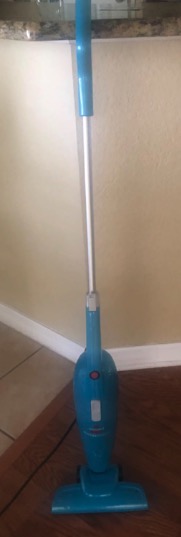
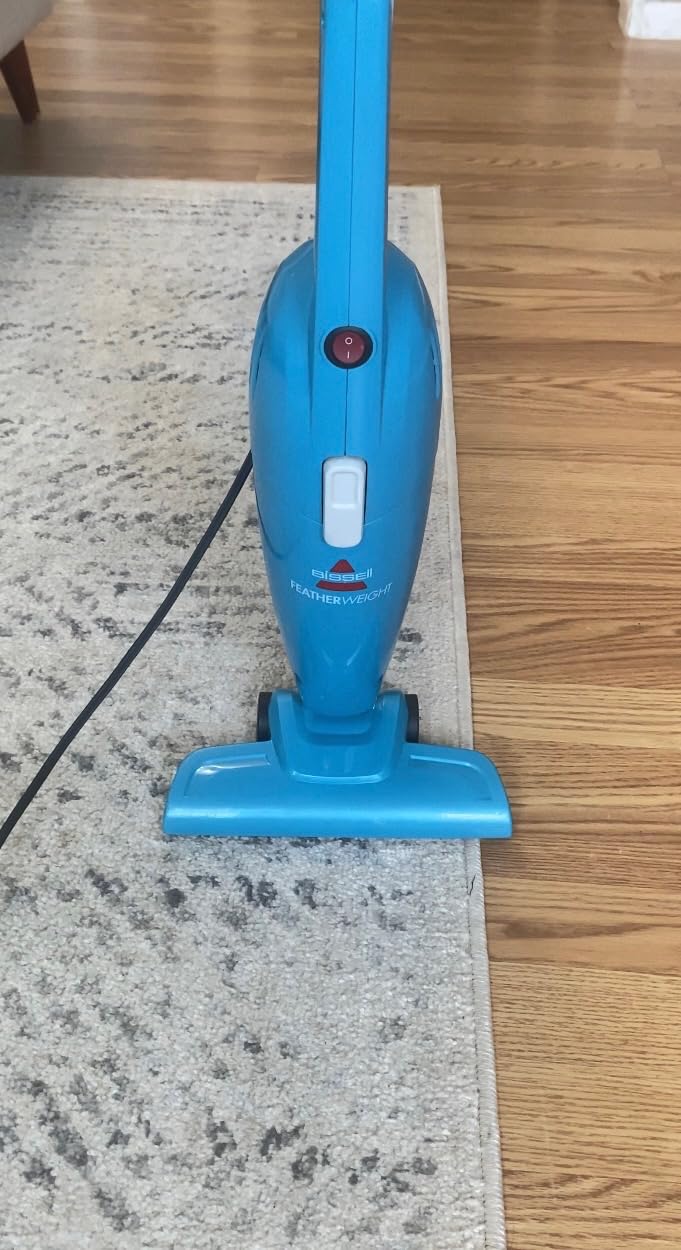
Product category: items_vacuum
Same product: yes